Chaoyang railway station (Guangdong)

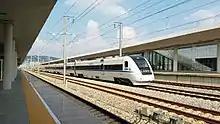
D687 passing Chaoyang railway station

Chaoyang railway station is a railway station located in the Chaoyang District of Shantou City, Guangdong Province, China, on the Xiamen–Shenzhen railway operated by the Guangzhou Railway Group, China Railway Corporation.